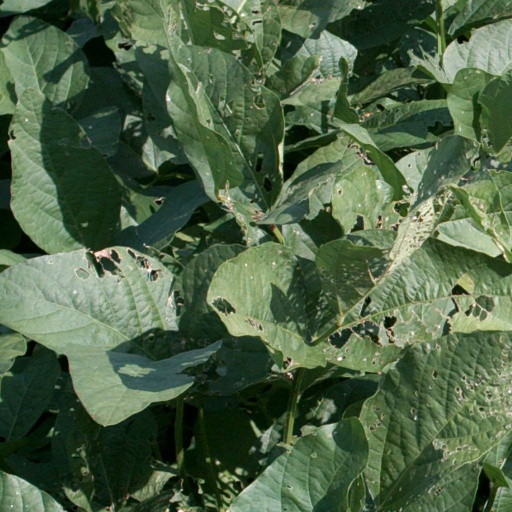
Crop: soybean